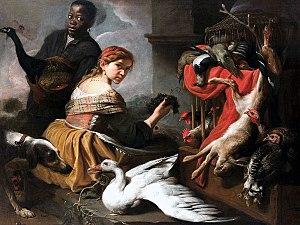
Pieter Boel, ou Peeter Boel, nom francisé en Pierre Boel ou Boule, né le 22 octobre 1622 à Anvers et mort le 3 septembre 1674 à Paris, est un peintre flamand d'animaux, natures mortes, fleurs et fruits. Graveur du XVIIᵉ siècle, il est associé à la peinture baroque flamande. Il s'installe à Paris, où il travaille à la Manufacture des Gobelins et devient peintre du roi. Pieter Boel a révolutionné la peinture animalière en dessinant directement d'après des animaux vivants dans un cadre naturel. Il est ainsi parvenu à des représentations d'animaux dans leurs poses naturelles et caractéristiques. Il a eu de nombreux adeptes en France.